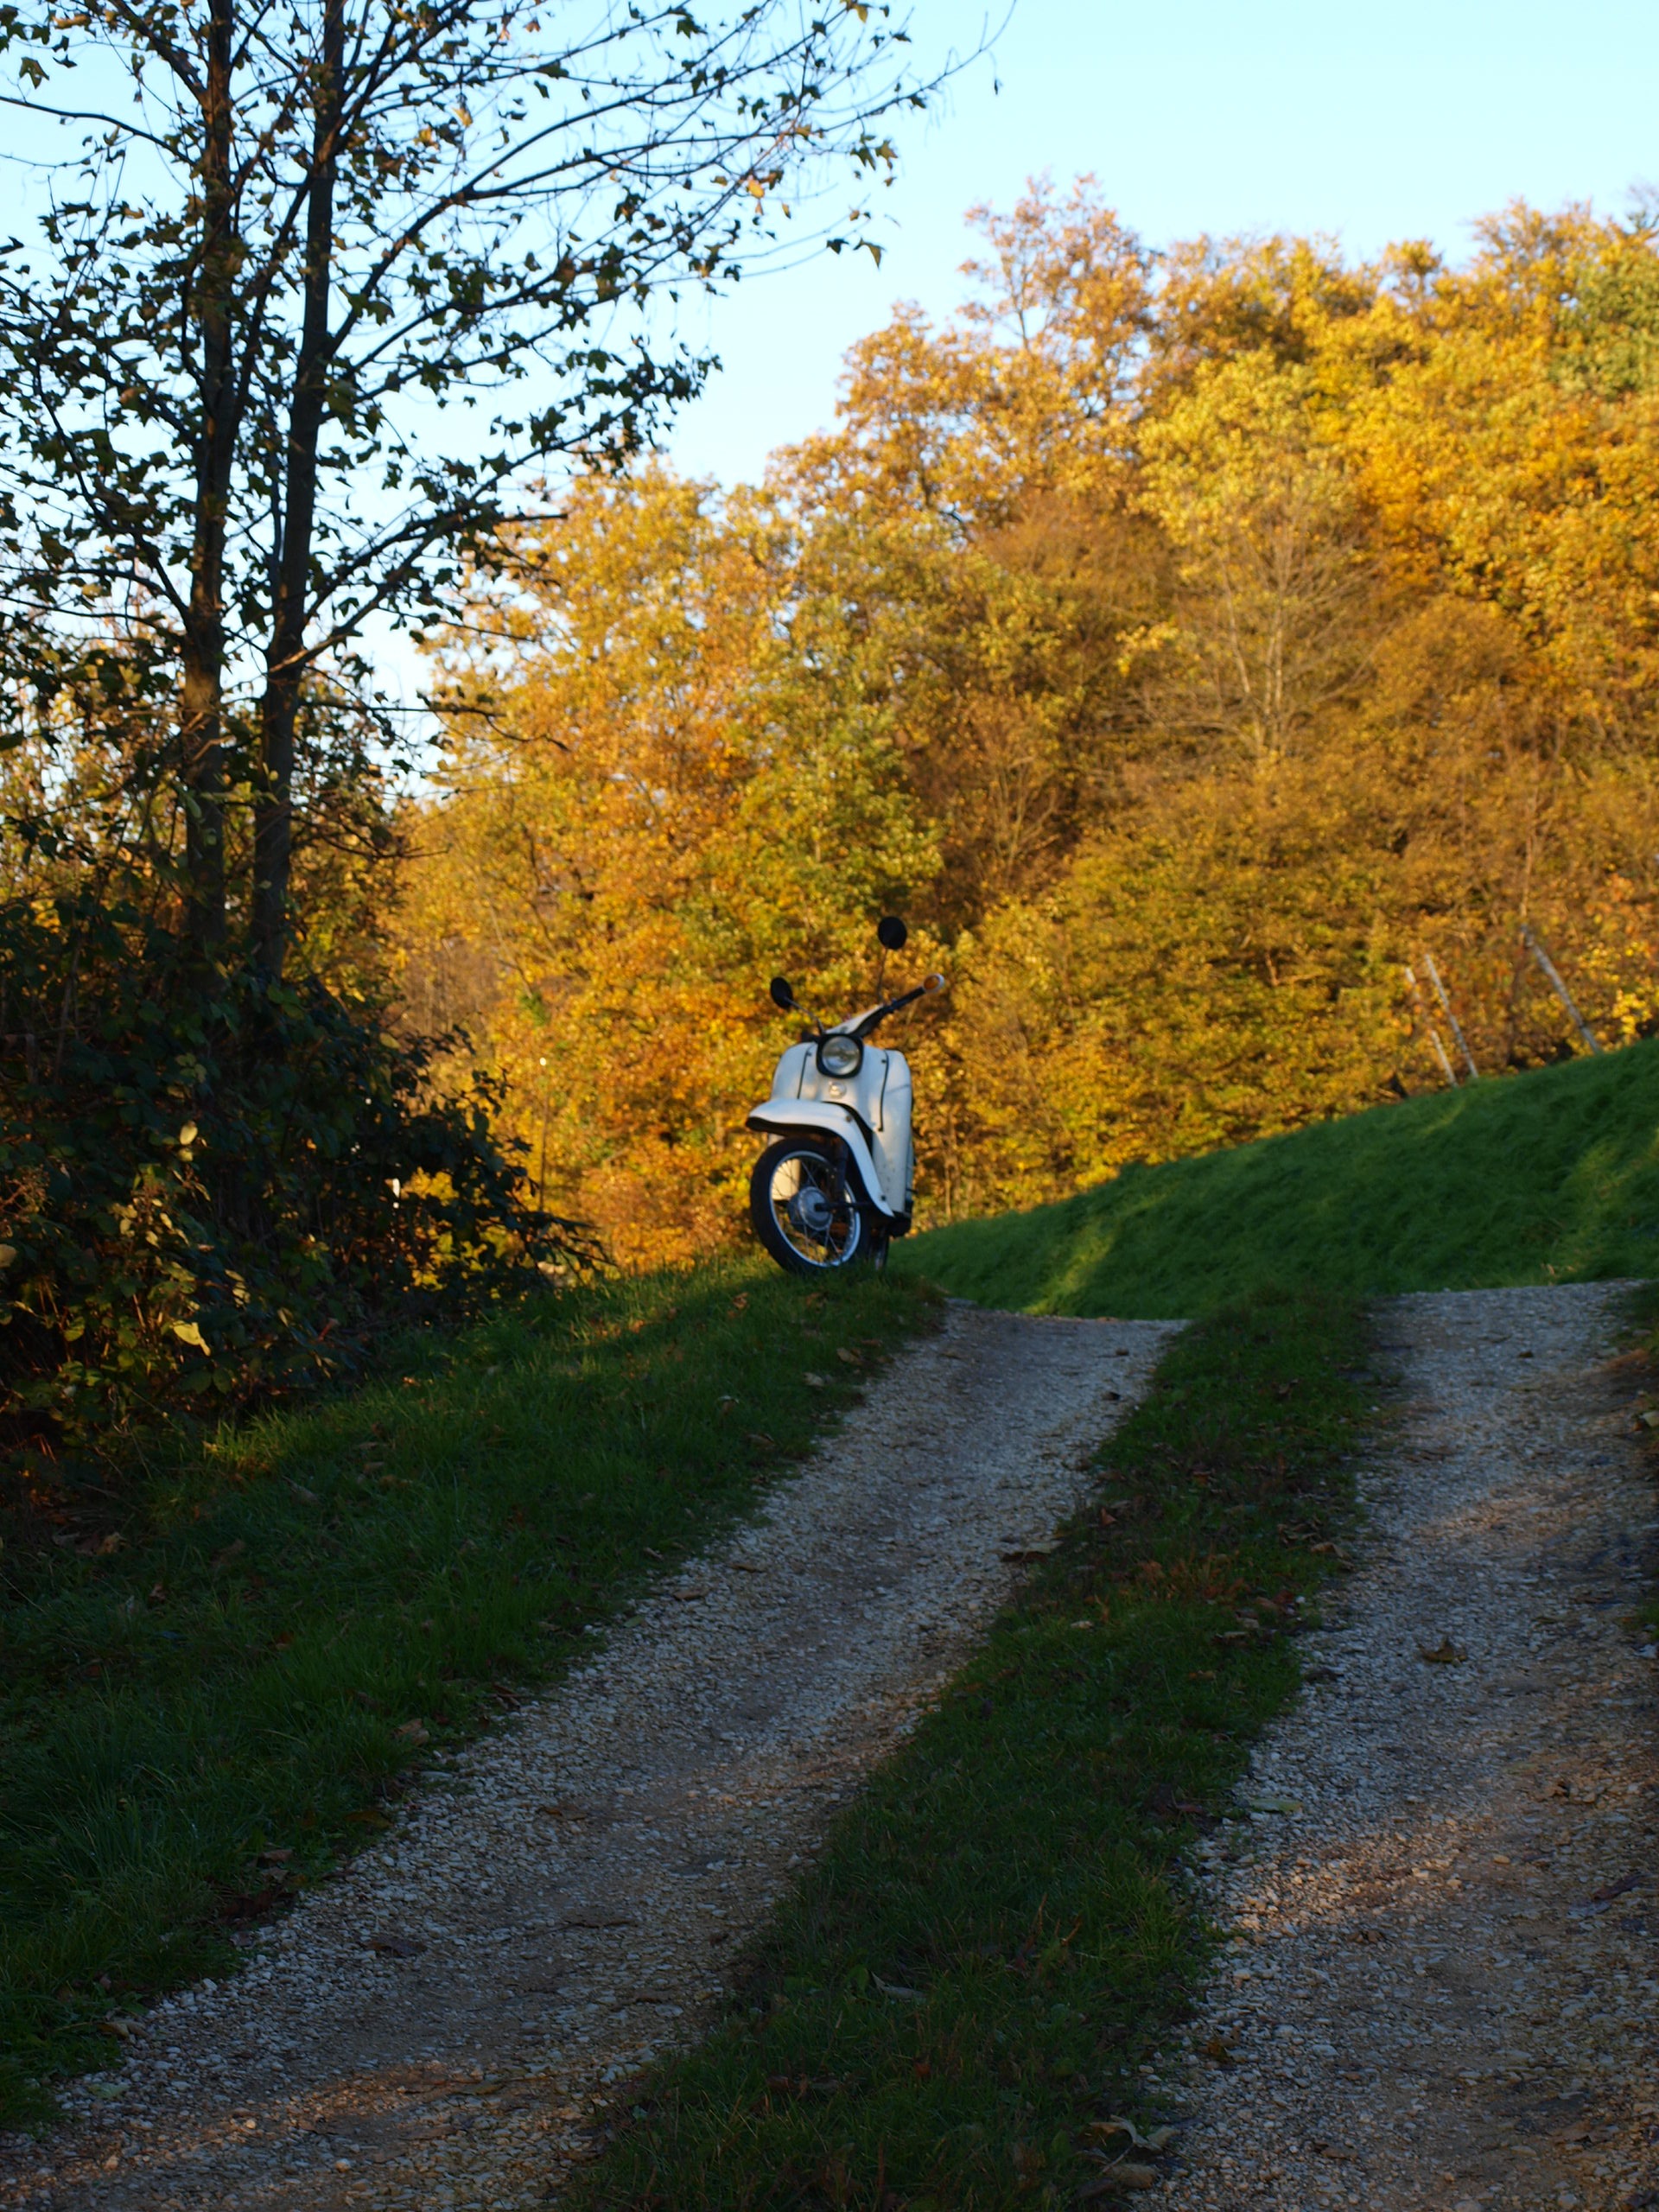
landscape, tree, nature, forest, grass, wilderness, plant, road, trail, sunlight, morning, leaf, vehicle, autumn, leisure, season, waterway, motor scooter, infrastructure, woodland, roller, away, golden autumn, rural area, woody plant